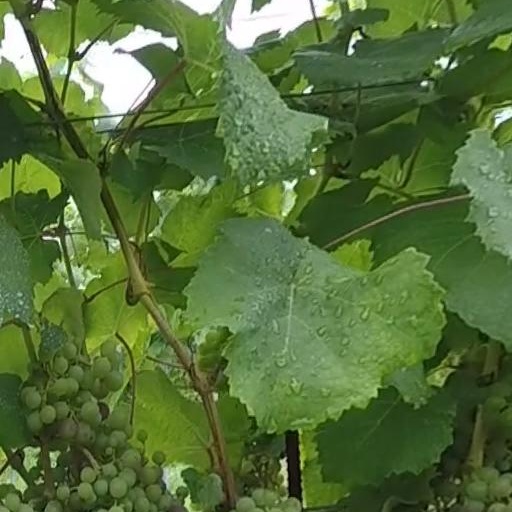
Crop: grape